Will Magnus

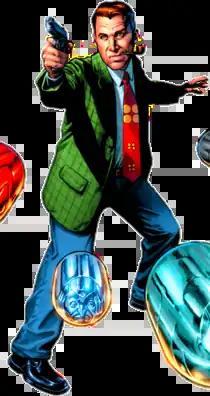
Will Magnus as depicted in "52" #49 (April 2007). Art by J.G. Jones.

Doctor William Maxwell "Will" Magnus is a fictional character appearing in American comic books published by DC Comics. A brilliant scientist who occasionally suffers from debilitating mental illness, he is responsible for creating the Metal Men and serves as a general robotics expert among the superhero community. Magnus first appeared in "Showcase" #37 (April 1962), and was created by Robert Kanigher and Ross Andru.